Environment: real
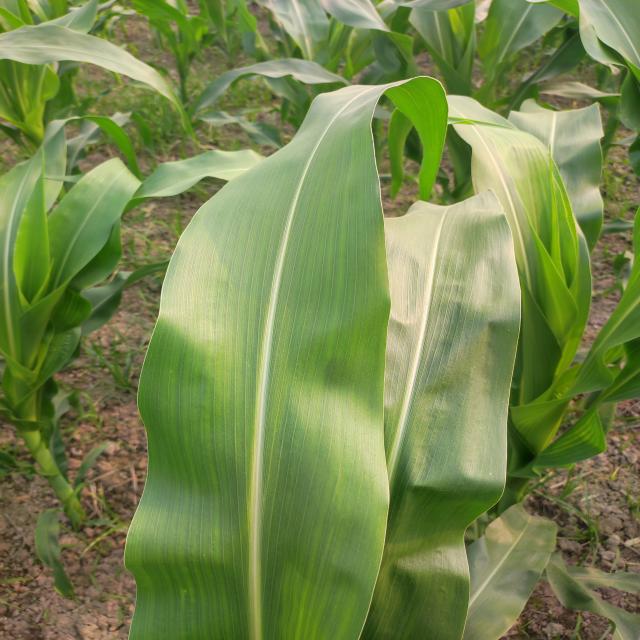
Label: healthy